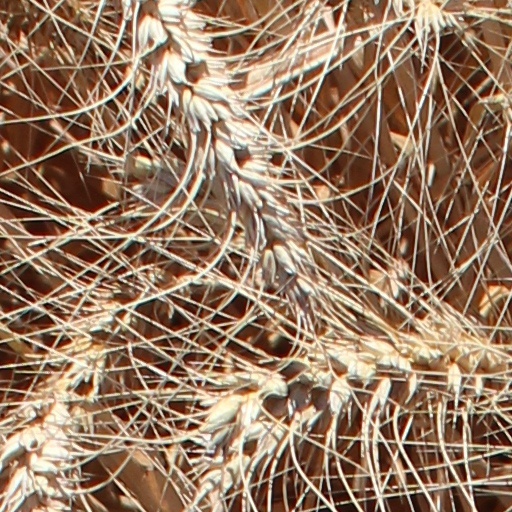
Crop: wheat